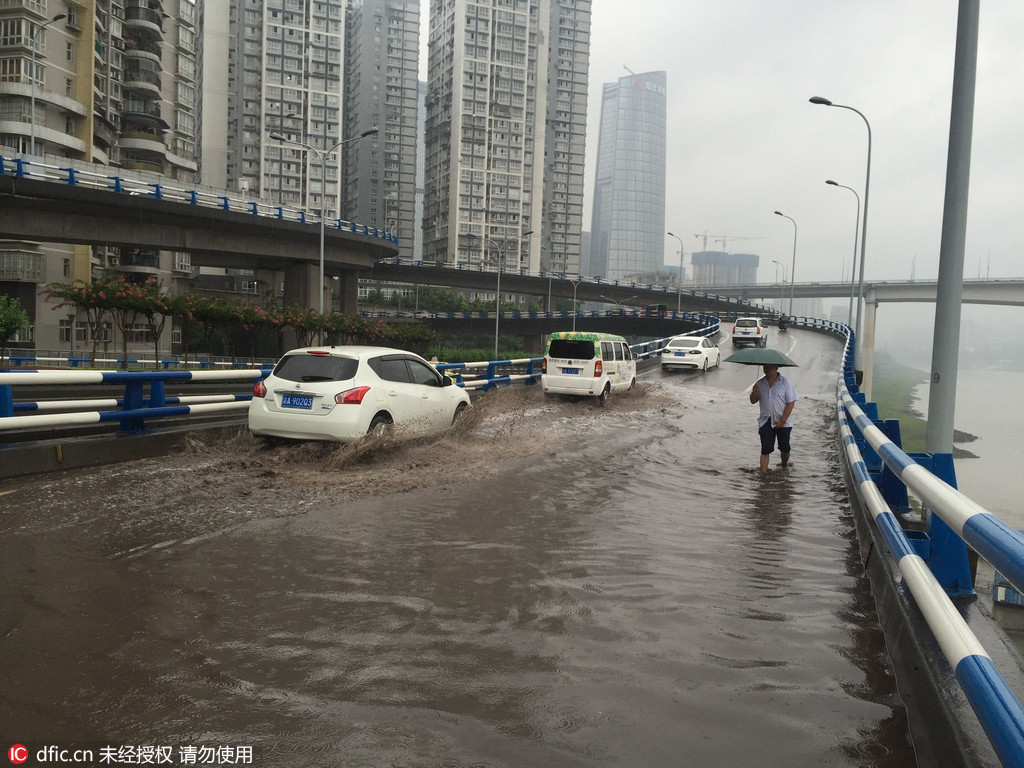
Weather: rain or strom